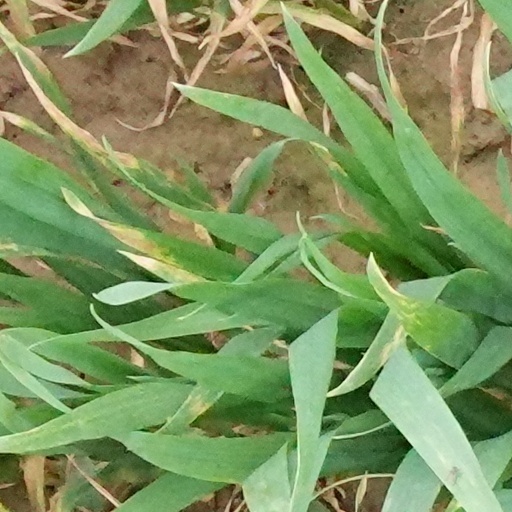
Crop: wheat